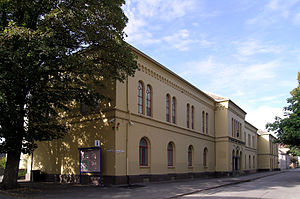
Videnskabsmuseet / Historie
Videnskabsmuseet i Trondheim.
NTNU Videnskabsmuseet i Trondheim er et af seks universitetsmuseer i Norge med natur- og kulturhistoriske samlinger og udstillinger. Museet har forsknings- og forvaltningsansvar inden for arkæologi og biologi i Midt-Norge. I tillæg driver museet en formidlingsvirksomhed og har udstillinger i tre bygninger på Kalvskinnet.